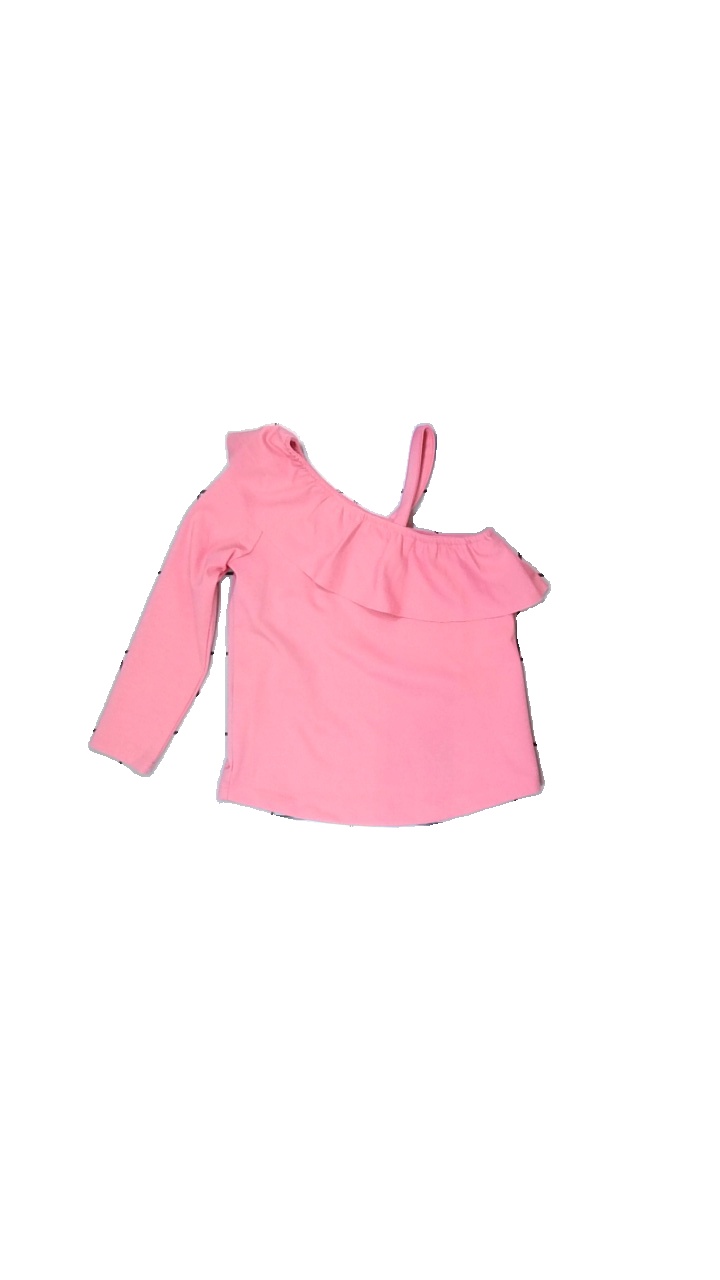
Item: Top (Children)
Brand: Lindex
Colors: Pink
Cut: Regular
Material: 82% polyester 18% cotton
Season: All
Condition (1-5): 2
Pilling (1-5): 2
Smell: Minor
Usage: Export
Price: <50